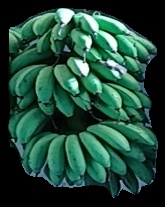
Variety: rasbale
Grade: grade2